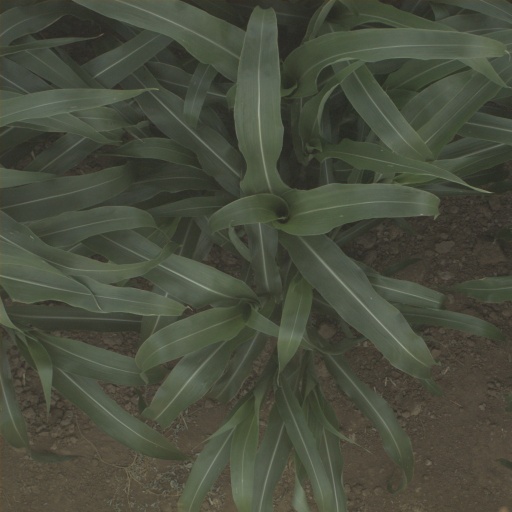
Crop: sorghum